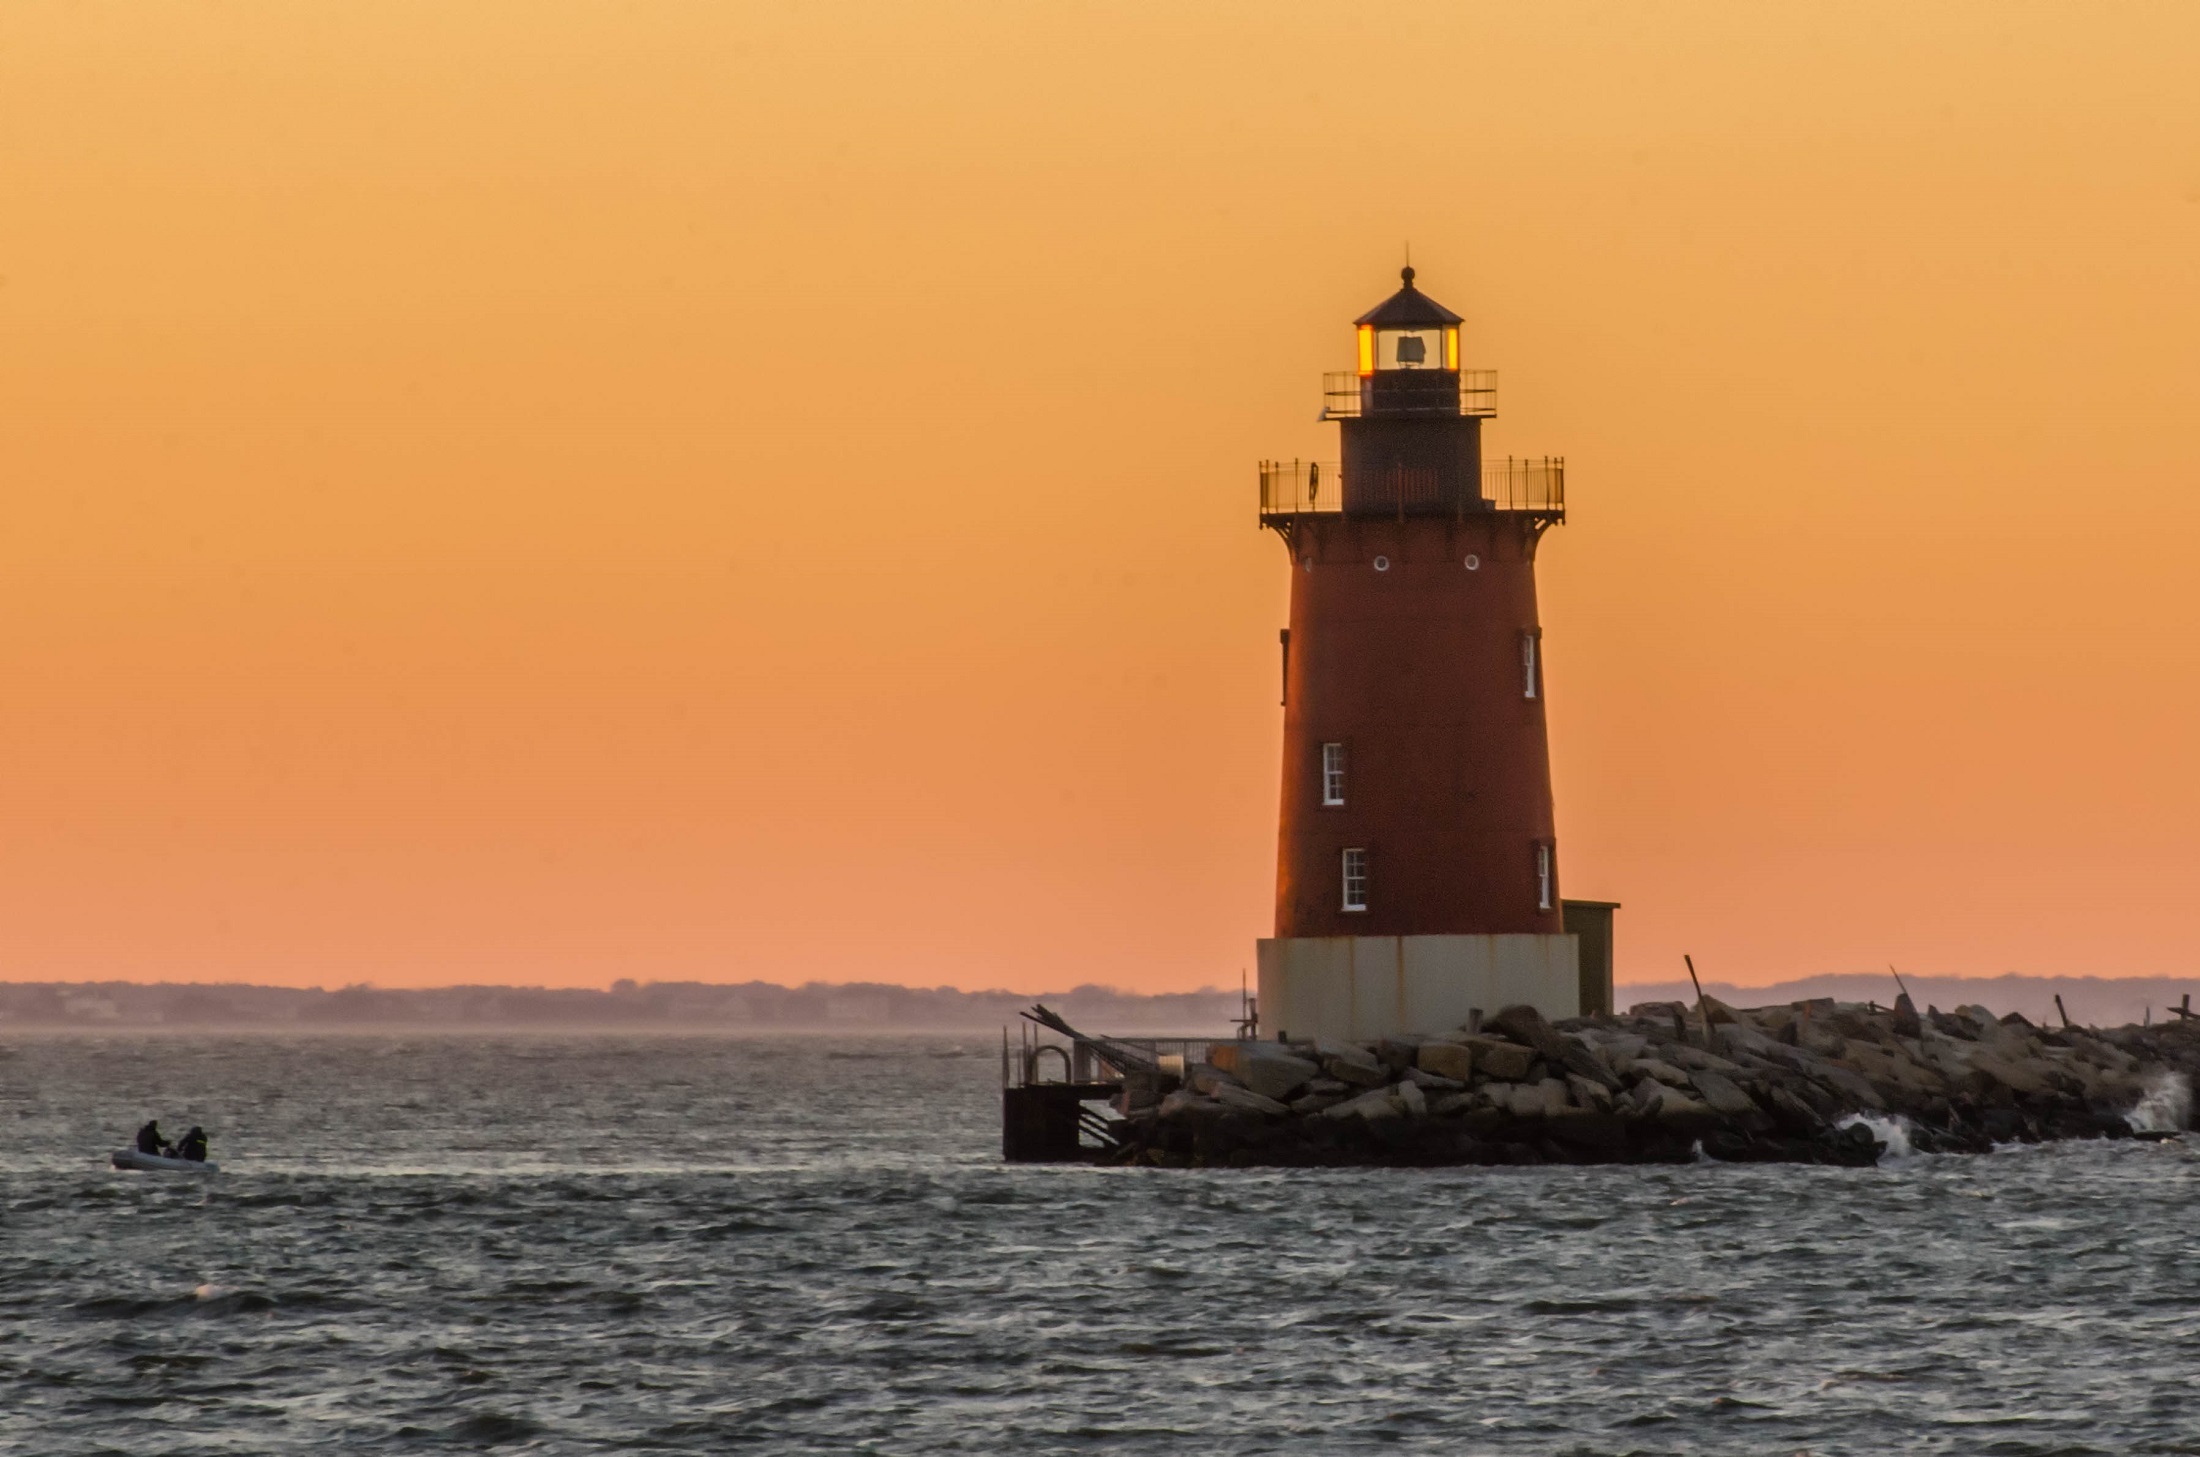
sea, coast, water, ocean, lighthouse, architecture, sunset, shore, pier, travel, seaside, dusk, evening, tower, symbol, usa, bay, rocky, historic, rocks, nautical, safety, protection, delaware, breakwater east end